Fenway (parkway)

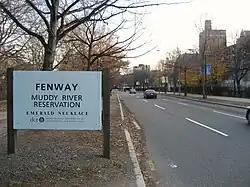
Westernmost end of the Fenway near Brookline Avenue.

The Fenway begins at the intersection of Brookline Avenue and the Riverway, heading southeast with three one-way lanes past Emmanuel College to an intersection with Avenue Louis Pasteur. From there, the left and right lanes become turn-only and the middle lane continues straight. Traffic in the left-turn-only lane changes direction and joins the paralleling Park Drive along with the oncoming traffic traveling northeast on the Fenway. After the turn-lane drops, the road becomes two-way with one lane in each direction past Simmons College and the Isabella Stewart Gardner Museum. It then turns northeast at Louis Prang Street and becomes a one-way two-lane road which passes the Museum of Fine Arts and parts of Northeastern University. A short spur connects the parkway to Westland Avenue and from there it continues as a two-way road with two lanes in each direction past Berklee College of Music and the Boston Conservatory, ending at Boylston Street. At the Boylston Street intersection stands a monument of journalist, novelist and poet John Boyle O'Reilly which was constructed in 1897.